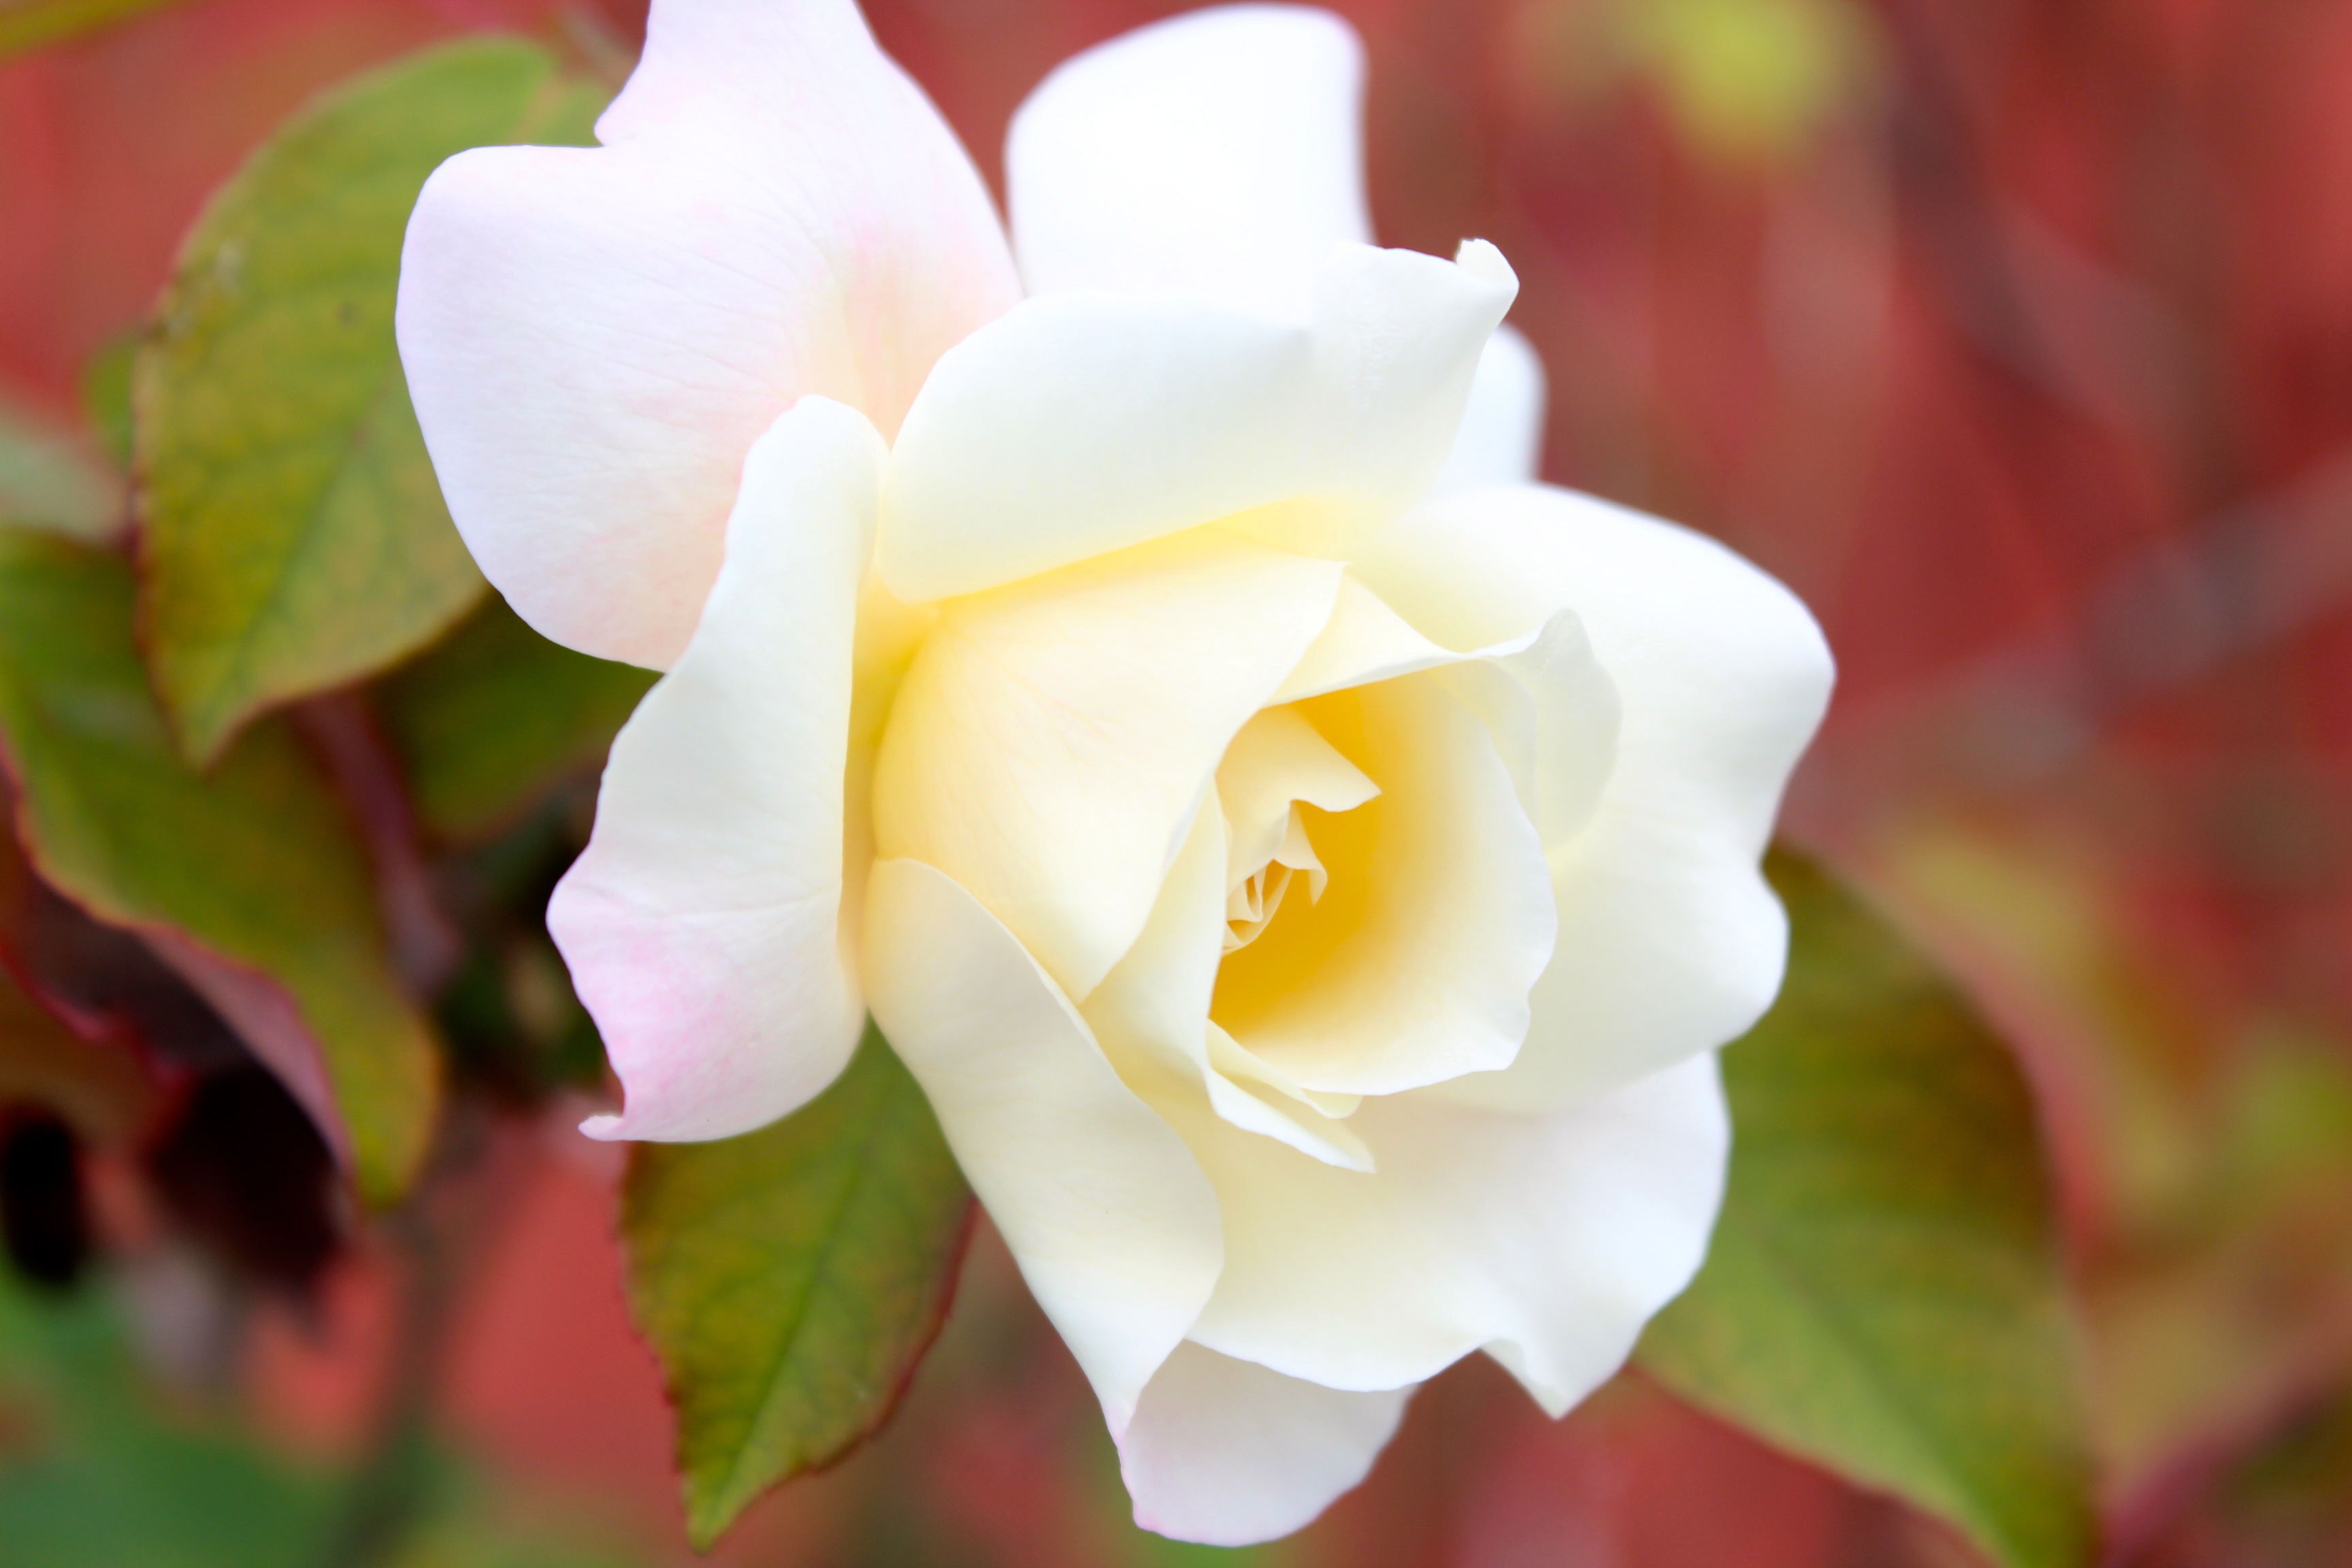
nature, blossom, plant, white, photography, flower, petal, rose, romantic, yellow, pink, flora, close up, floribunda, macro photography, white rose, flowering plant, garden roses, rose family, land plant